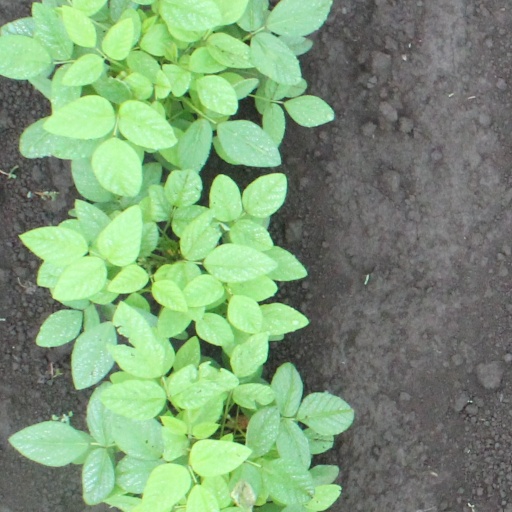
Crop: soybean